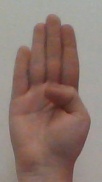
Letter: kaaf